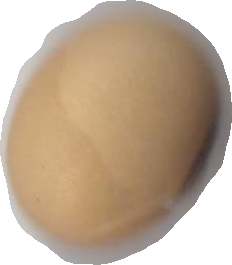
Variety: Anjasmoro